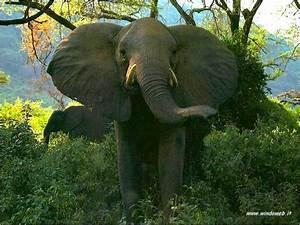
elephant